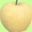
Label: apple